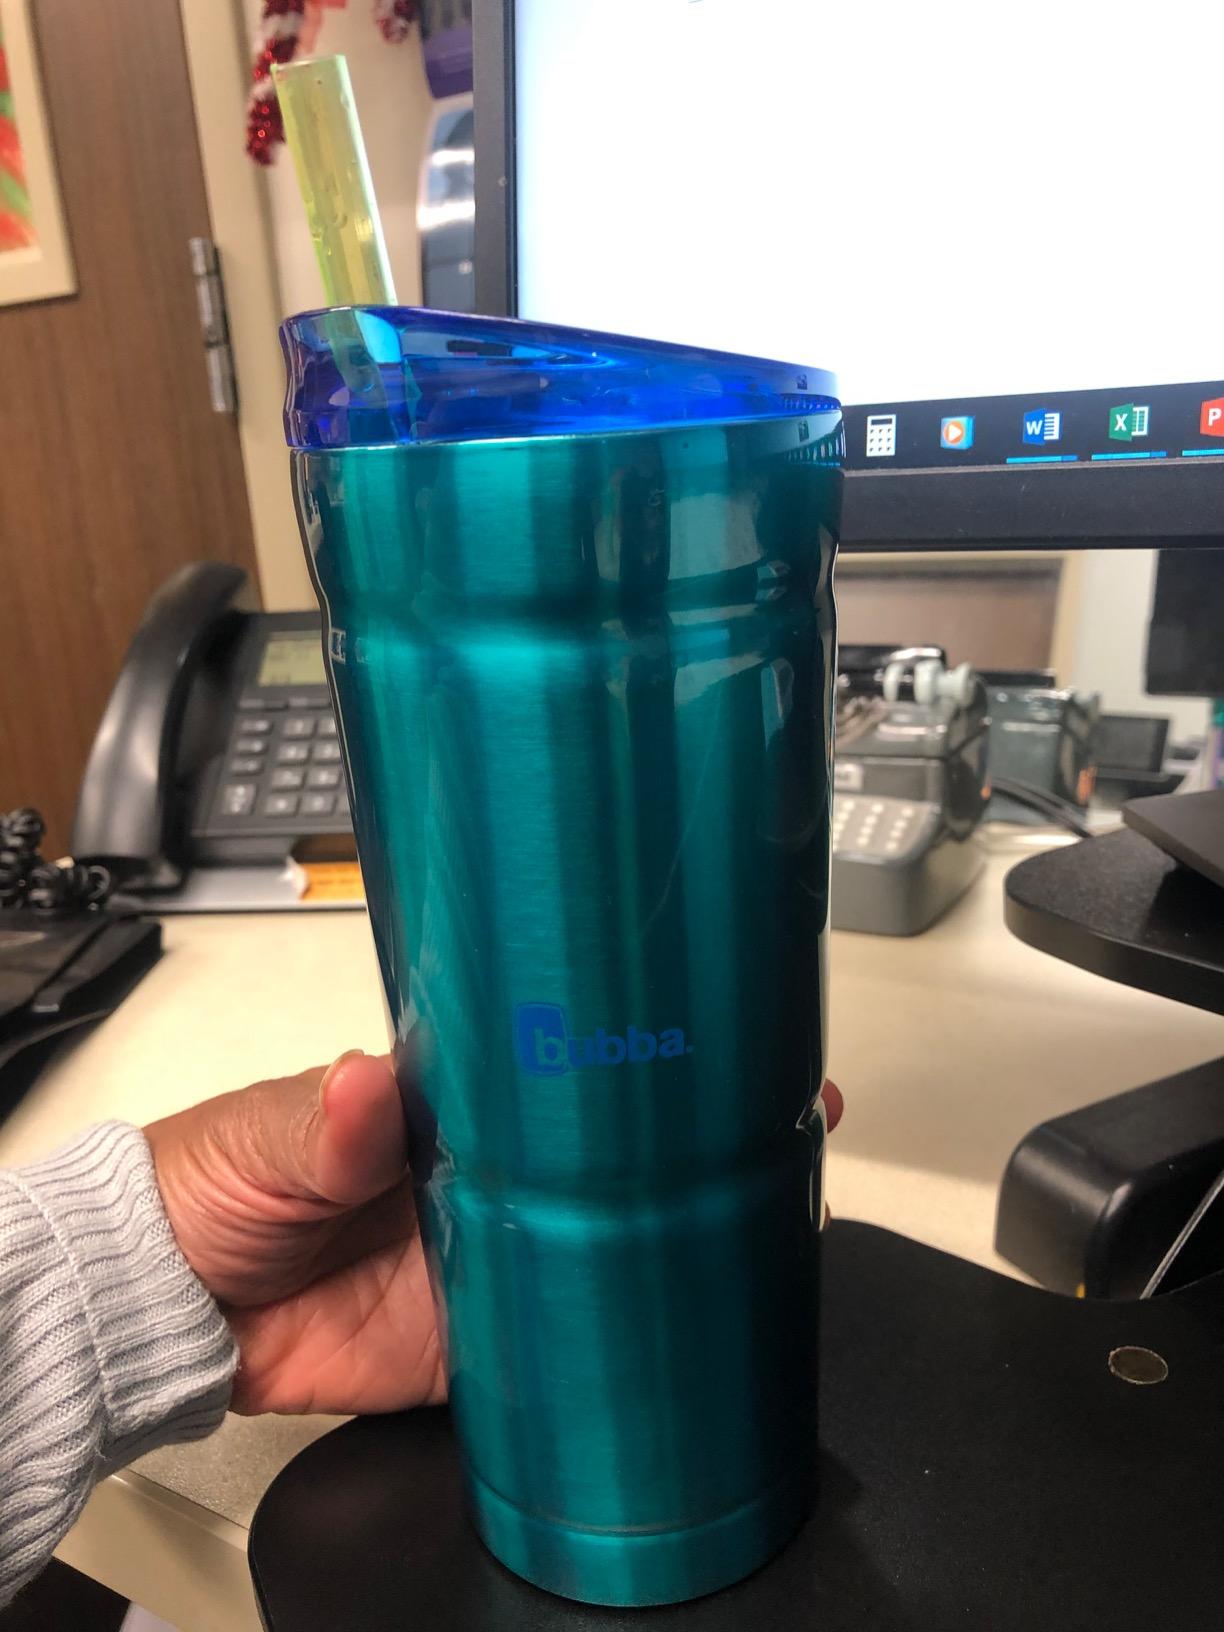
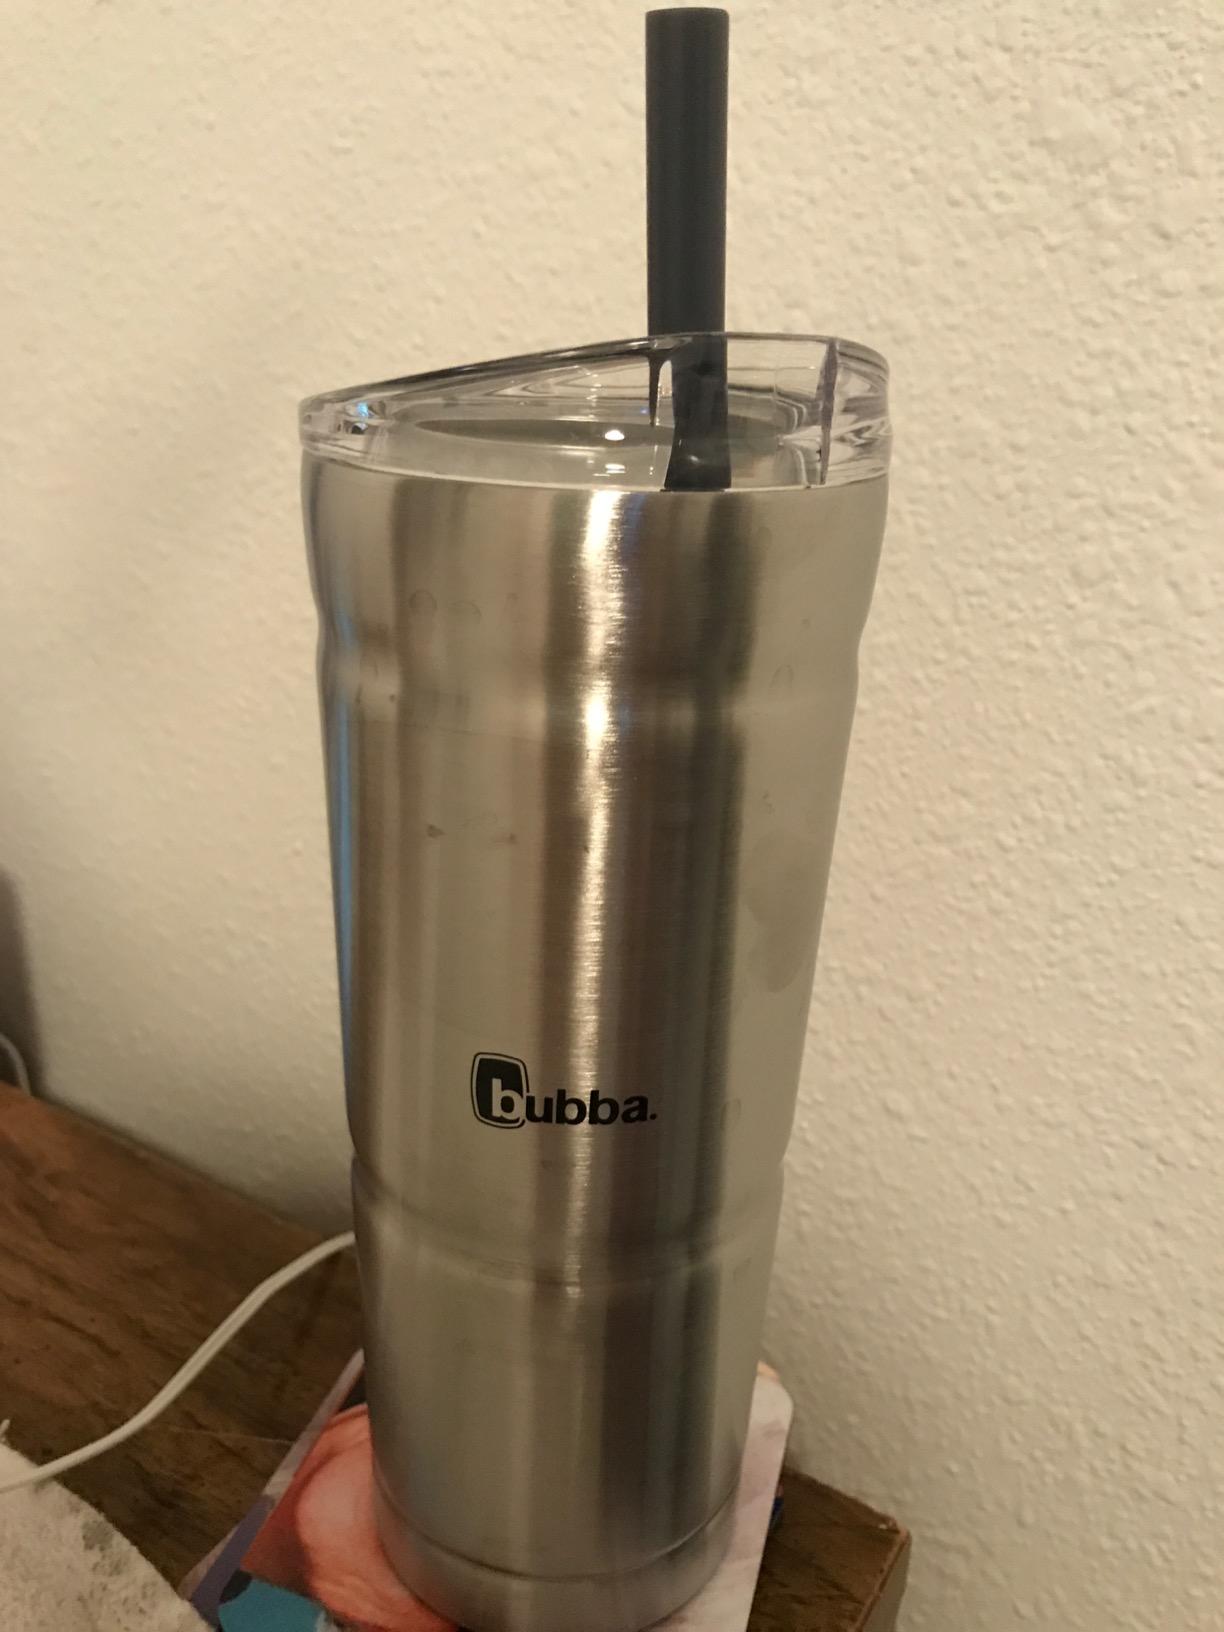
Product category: items_tea
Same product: no